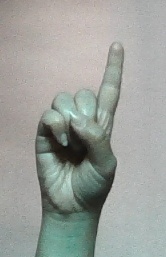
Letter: bb